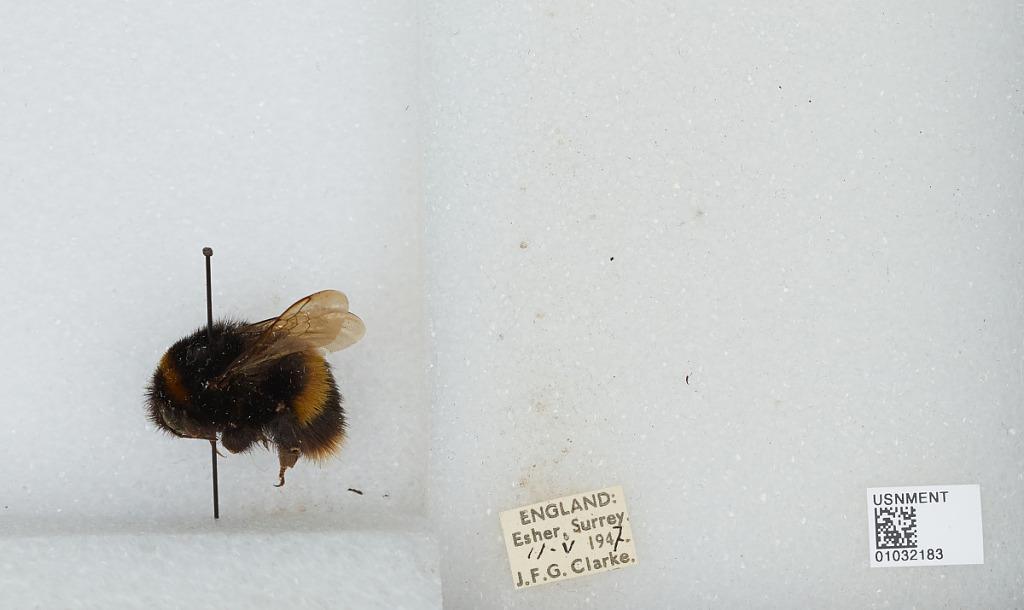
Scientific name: Bombus (Bombus) terrestris audax Harris
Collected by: J. Clarke
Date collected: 1947-5-11
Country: United Kingdom
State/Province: England
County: Surrey
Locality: Esher
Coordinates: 51.3692, -0.365